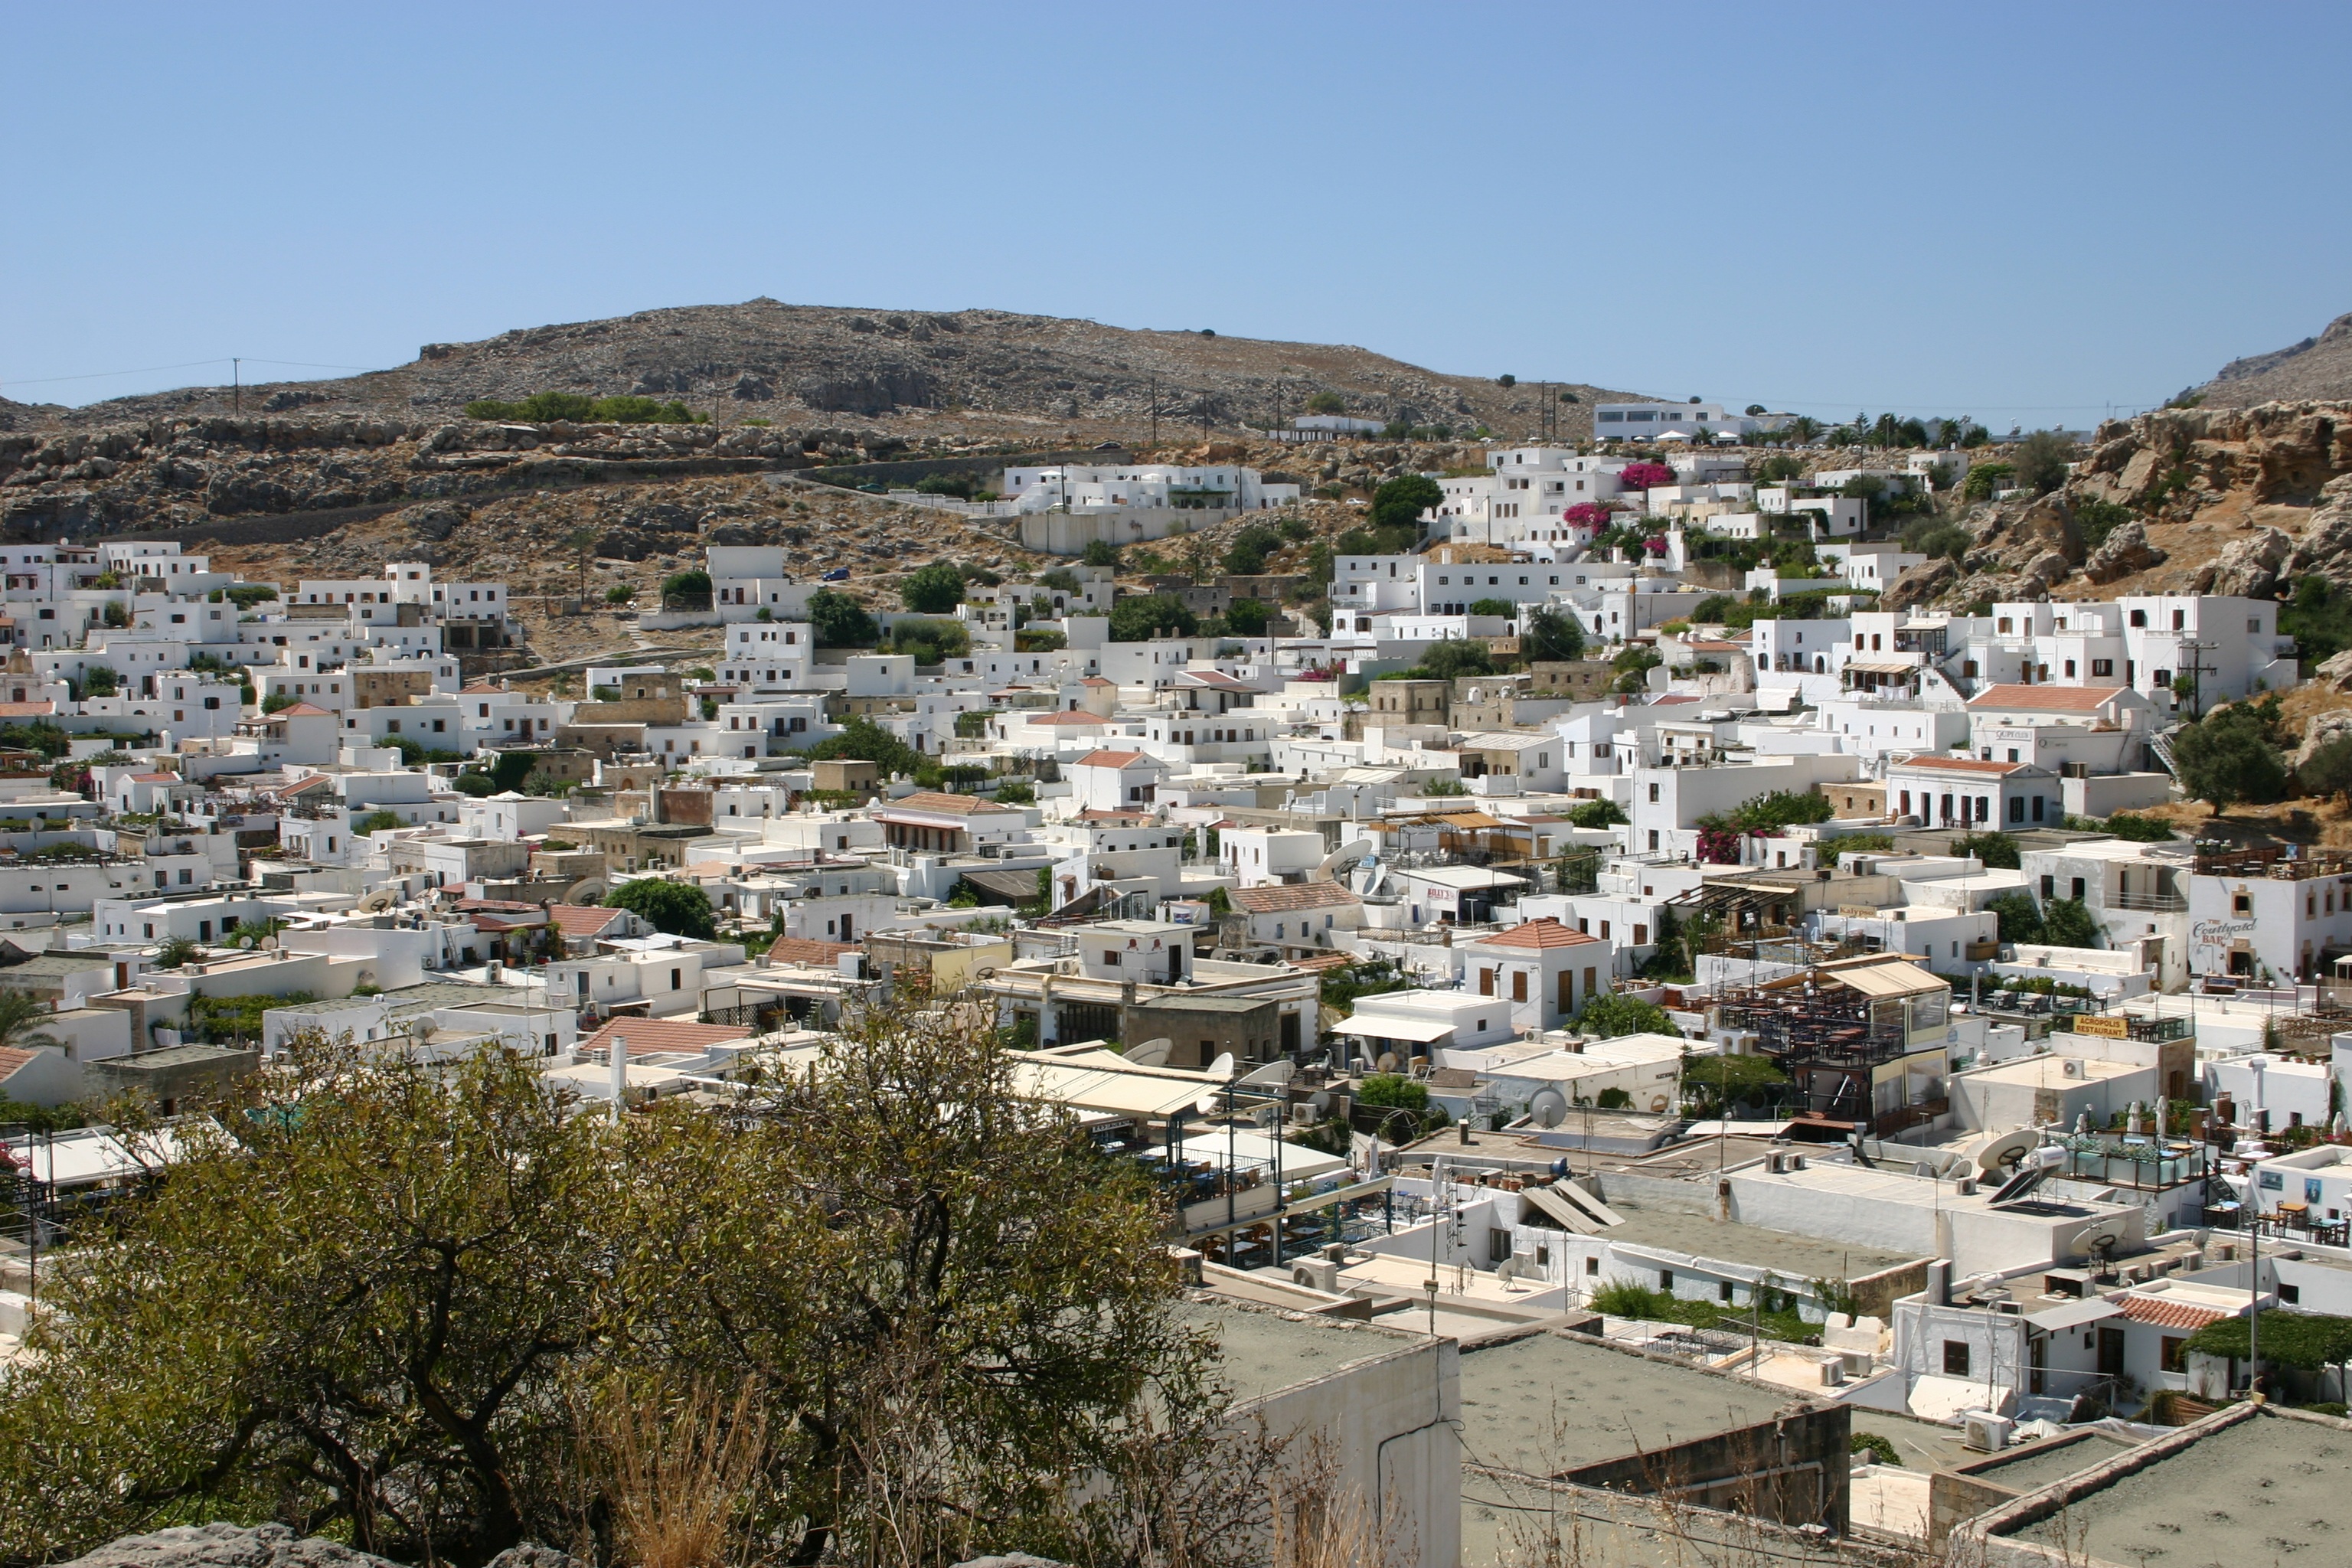
coast, town, city, cityscape, panorama, summer, village, suburb, greece, neighbourhood, rhodes, bird's eye view, aerial photography, residential area, geographical feature, human settlement